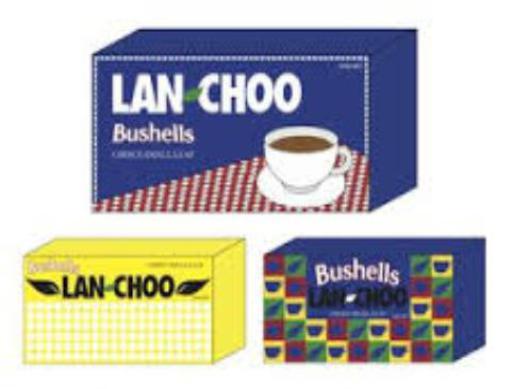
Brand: lan-choo
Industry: Food